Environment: real
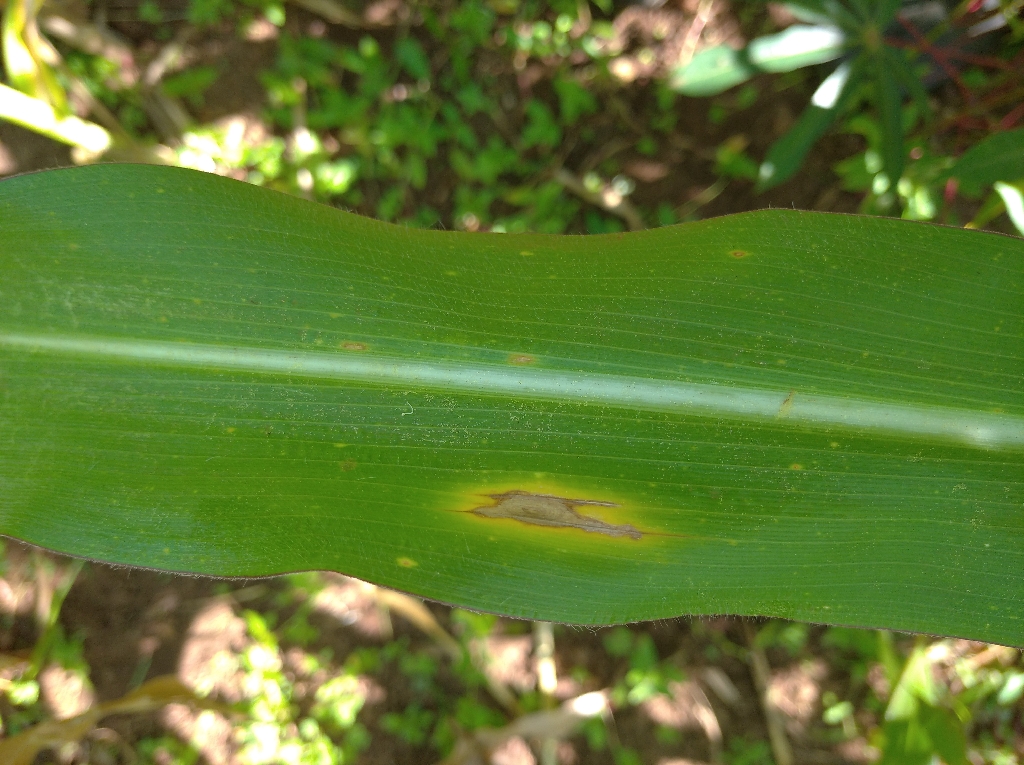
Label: northern_corn_leaf_blight